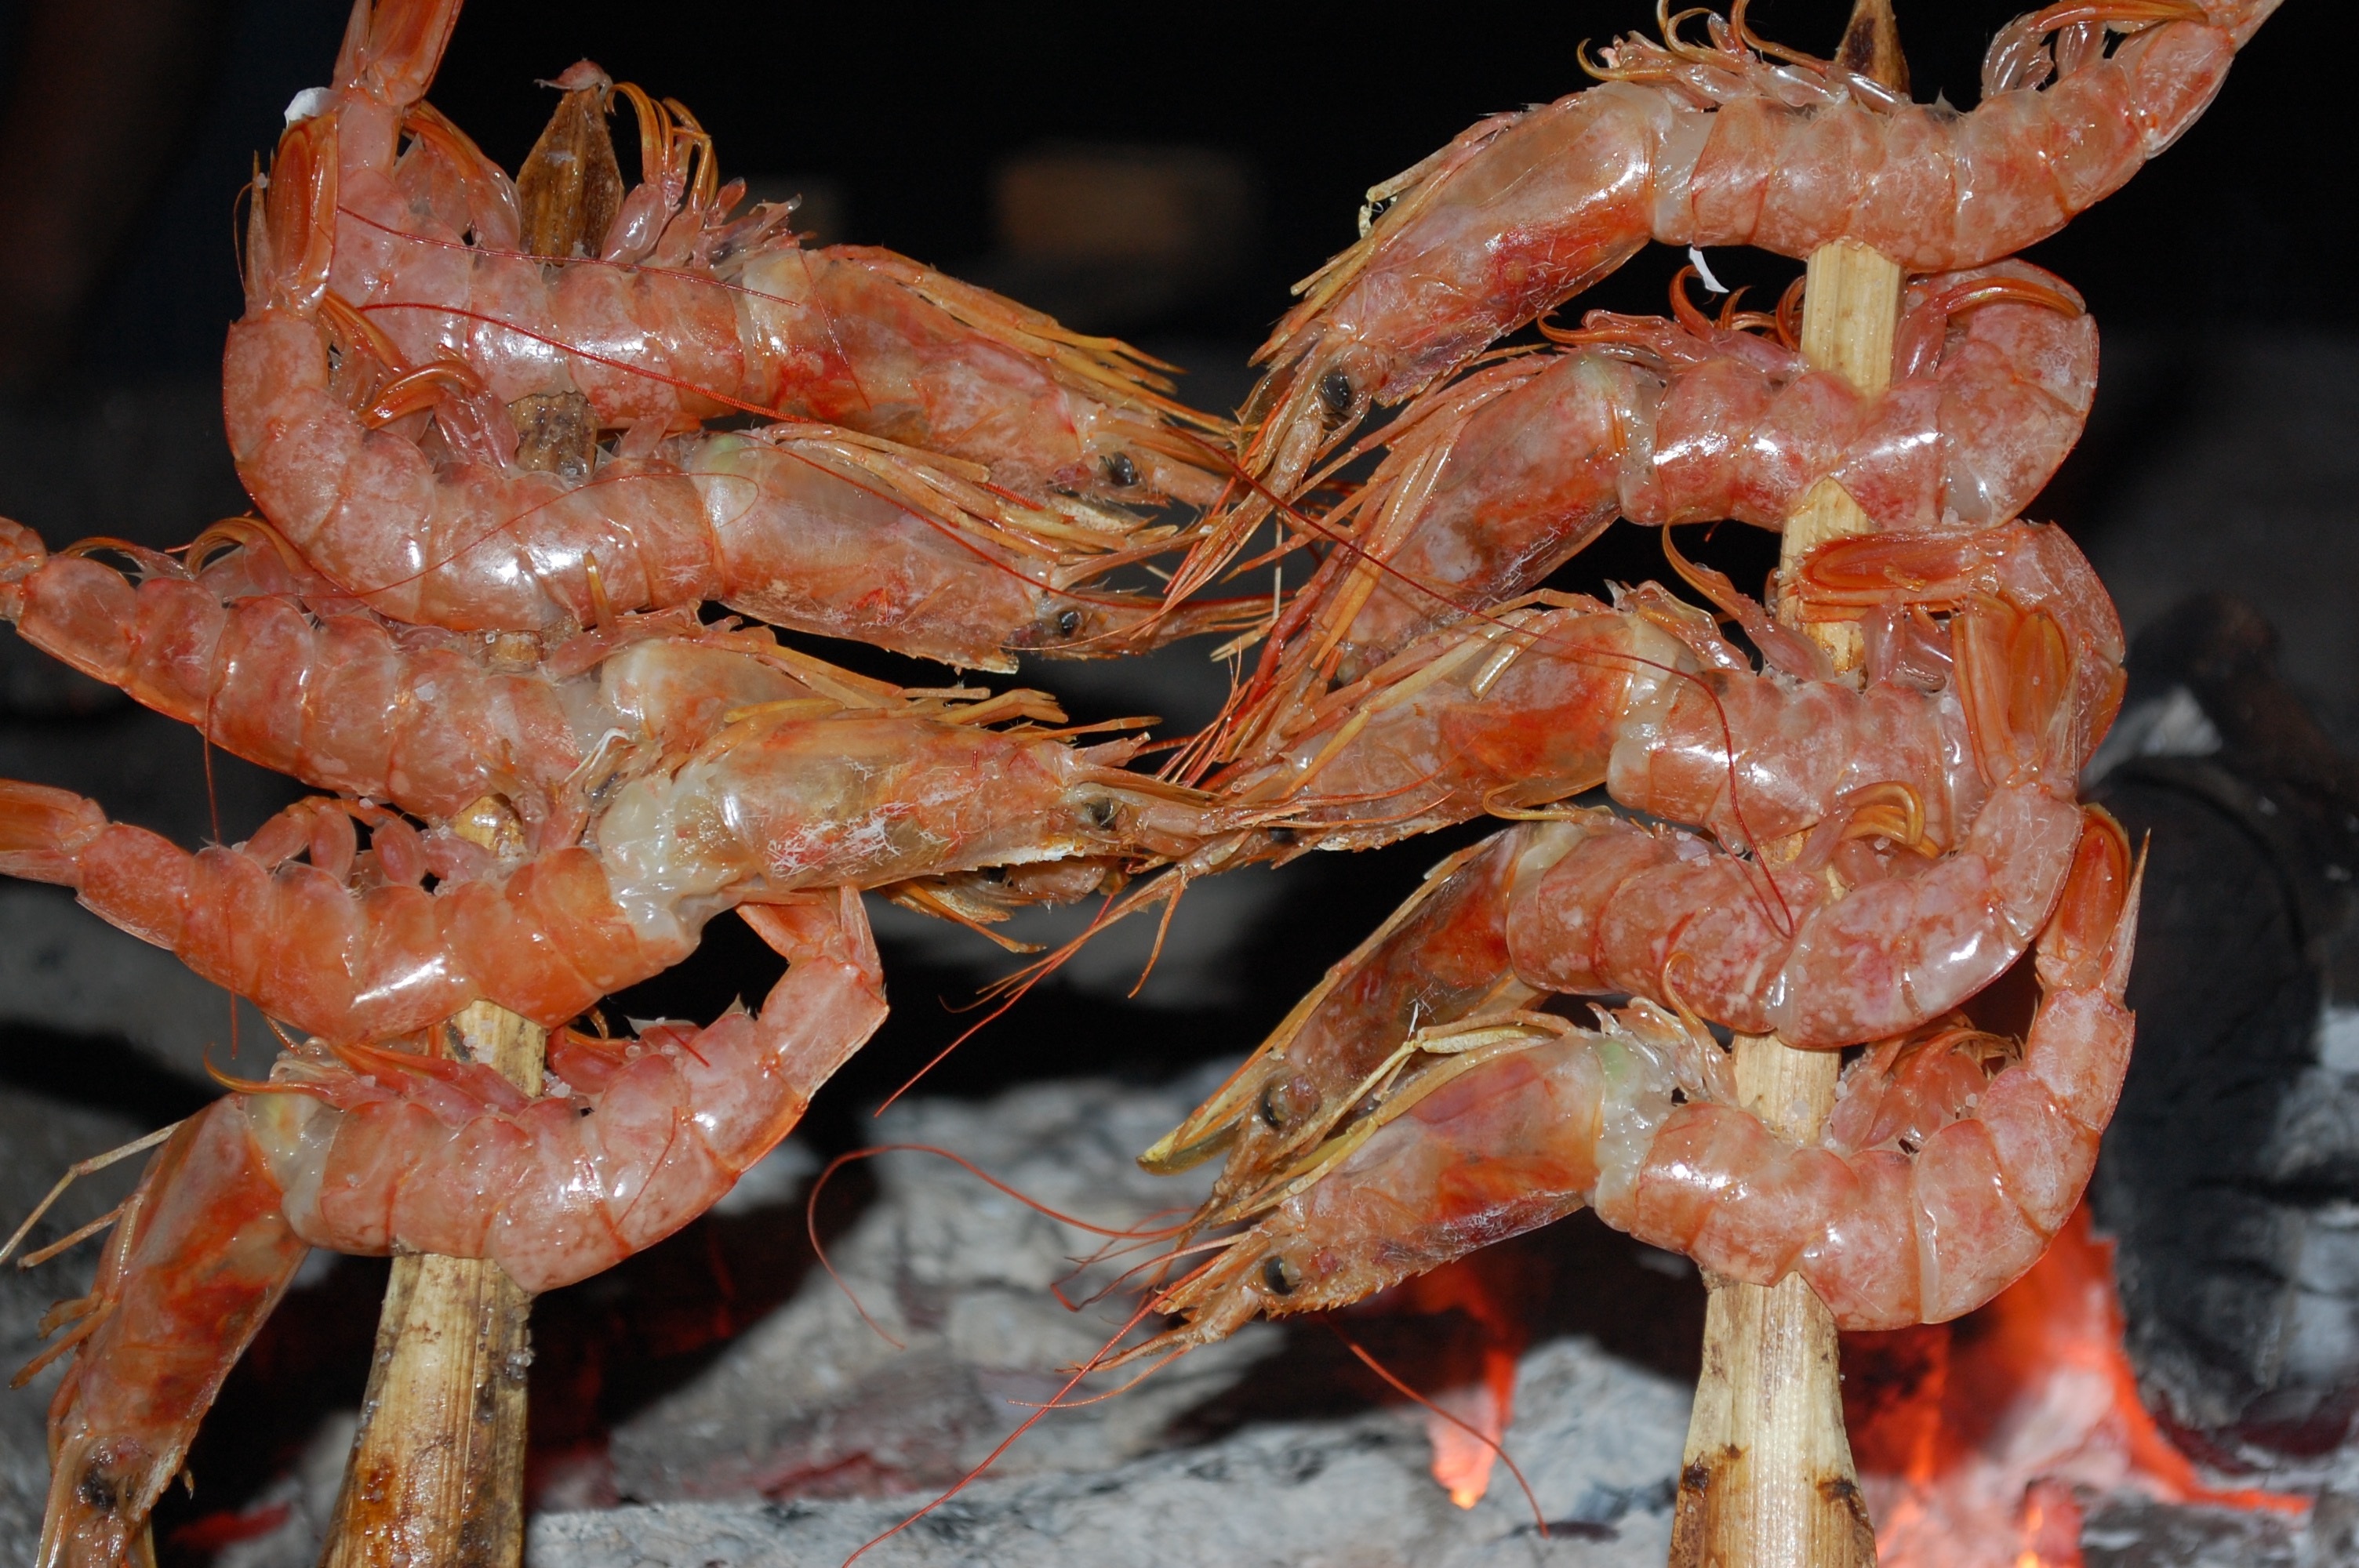
food, seafood, invertebrate, shrimp, crustacean, spain, andalusia, shrimps, skewers, malaga, arthropod, marbella, costa del sol, king crab, moraga, espeto, decapoda, animal source foods, dungeness crab, american lobster, homarus, spiny lobster, caridean shrimp, dendrobranchiata